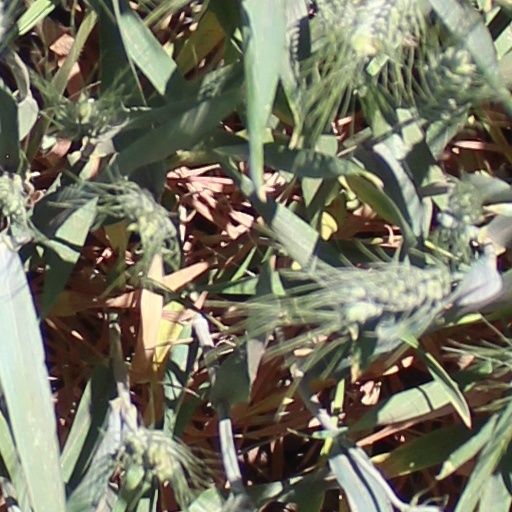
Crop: wheat